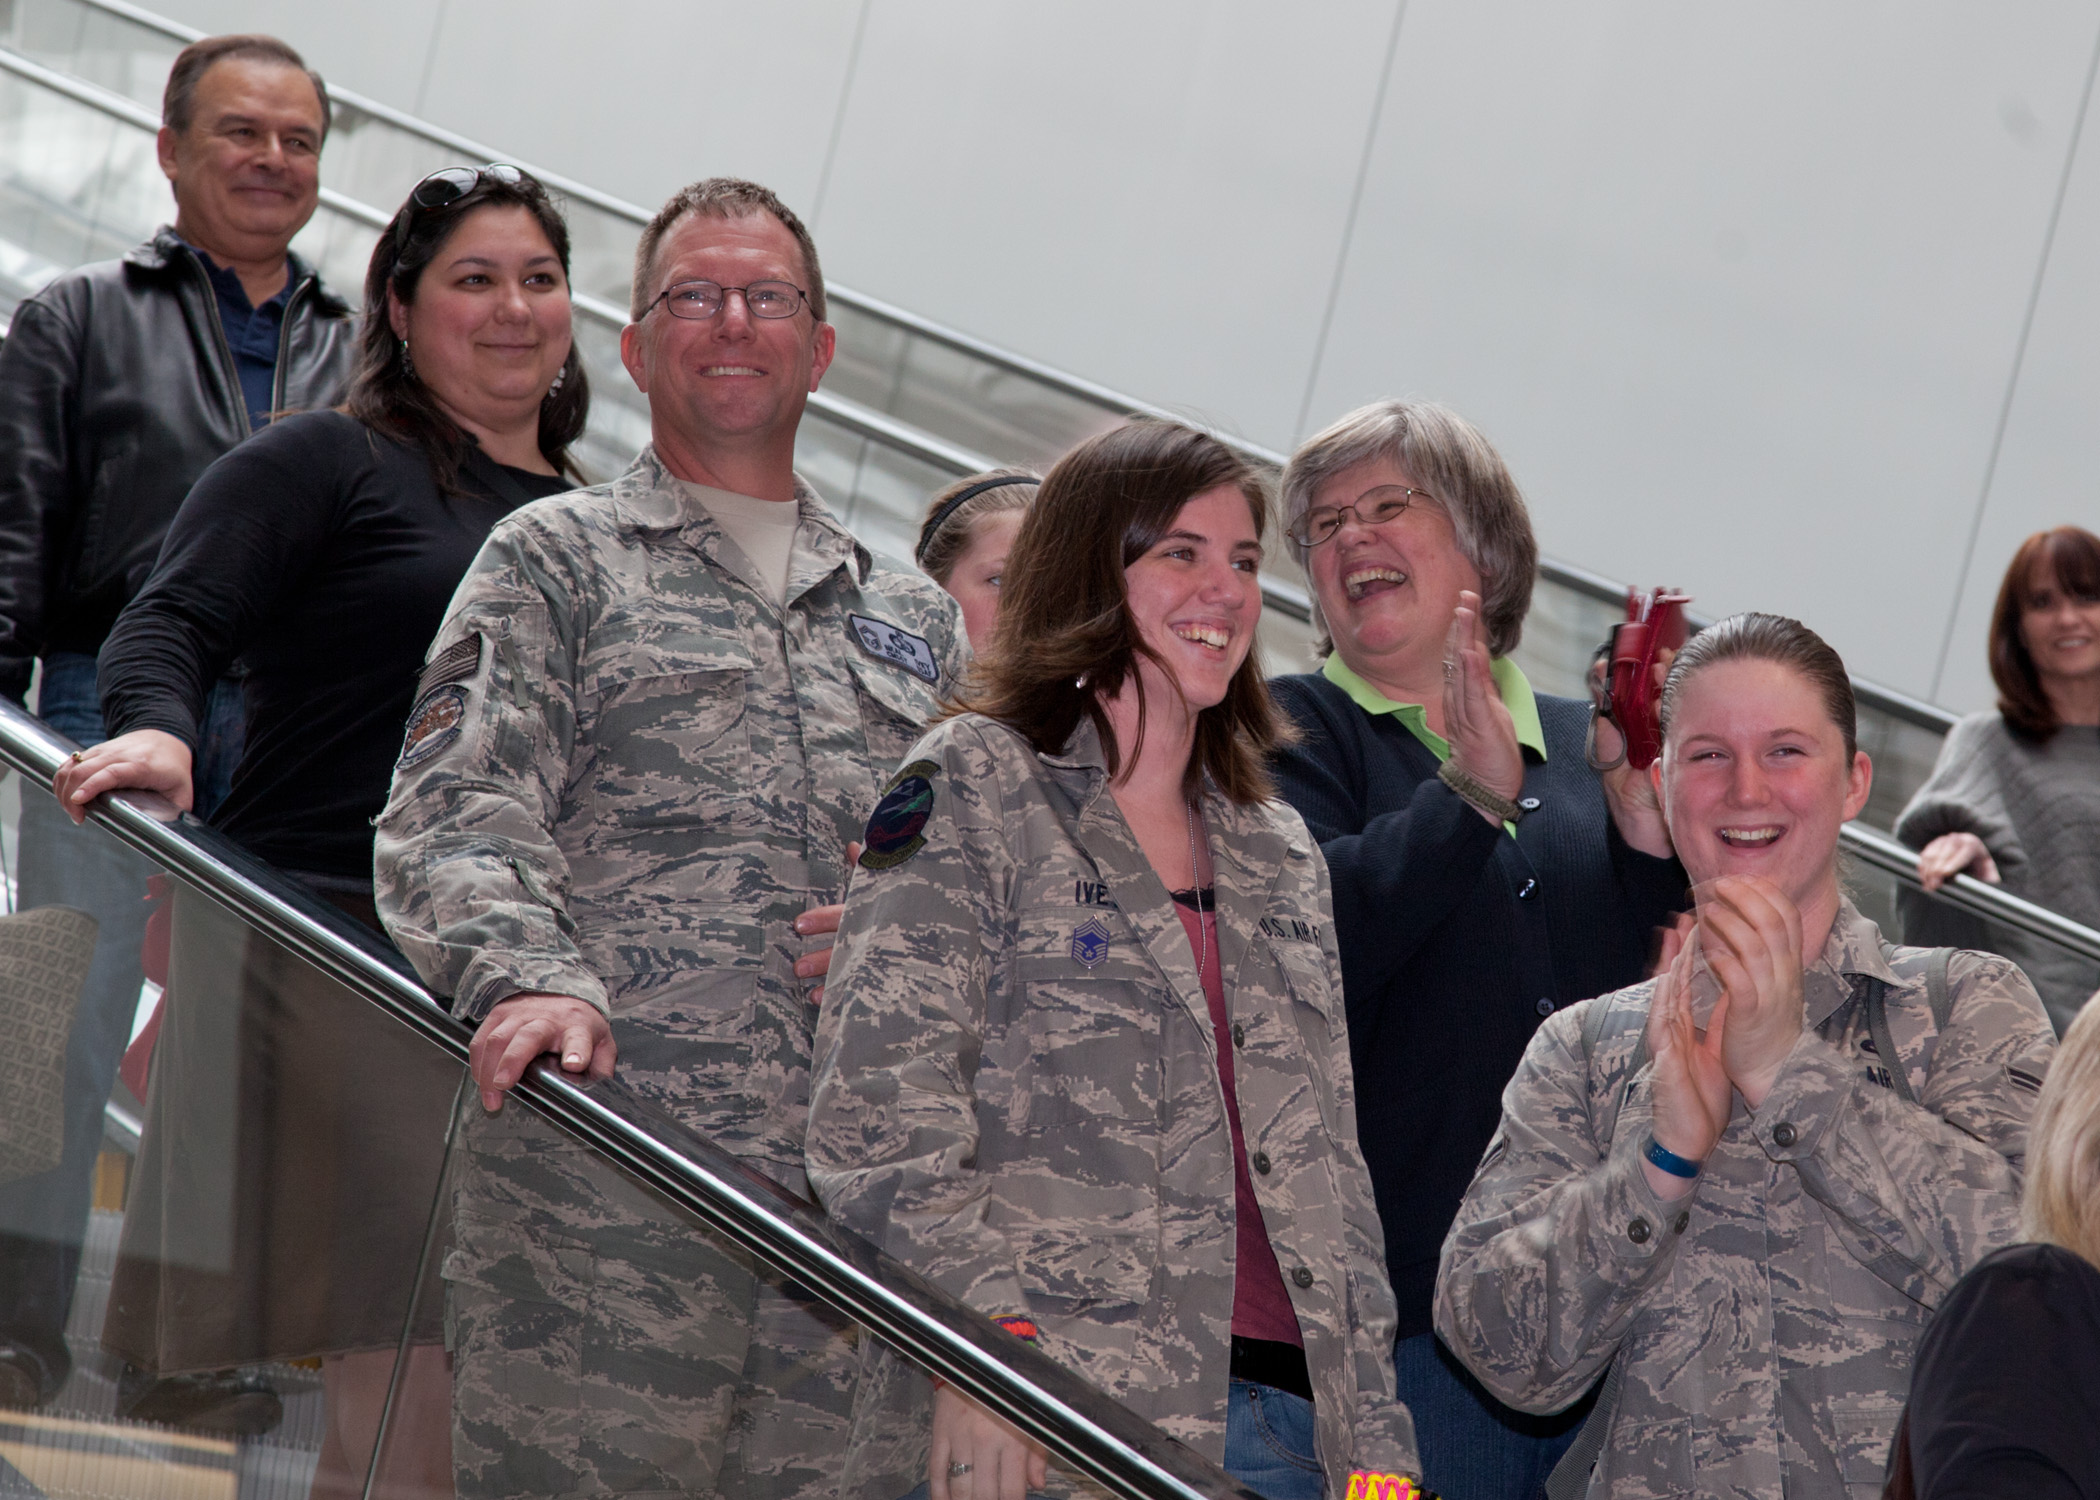
people, military, soldier, army, usa, team, unitedstates, ca, sacramento, smf, travisairforcebase, troop, airman, reservist, afghanistan, homecoming, portdogz